Ba'athist Syria

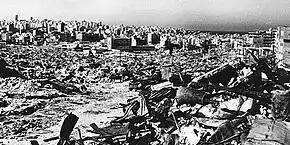
Ruins of Hama in the aftermath of the Hama massacre, 1982

The first significant clash between the new Ba'athist regime and the outlawed Muslim Brotherhood took place in the city of Hama in April 1964. Insurgents affiliated with the Muslim Brotherhood set up roadblocks, stockpiled food and weapons, and attacked wine shops. The rebels used the local Sultan Mosque as a headquarter and sanctuary, where the imam Shaykh Mahmud al-Hamid encouraged the rebellion. Ismaili militiaman affiliated with the regime, Munzir al-Shimali, was killed and mutilated, while "every vestige" of the Ba'ath Party in Hama was attacked. The government responded by sending tanks and reinforcements to attack the rebels, forcing them to withdraw into the Sultan Mosque after fighting for two days. The mosque was subsequently bombarded and the uprising was suppressed.